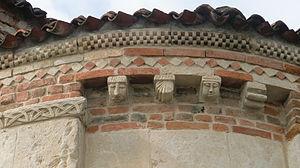
La pieve San Lorenzo est un édifice religieux situé à Montiglio Monferrato dans la province d'Asti au Piémont.